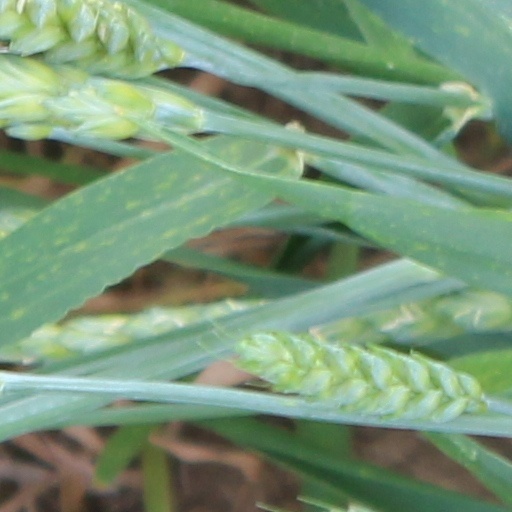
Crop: wheat